Mont Valier

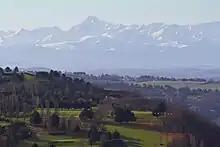
Mont Valier seen from Toulouse

A small glacier, the Glacier d'Arcouzan, occupies its northeastern slope. It is the only glacier in the Pyrenees situated below 3000m, the most Eastern glacier in the chain and also the most isolated. The summit is located on the perimeter of the regional park of the Ariège Pyrenees.